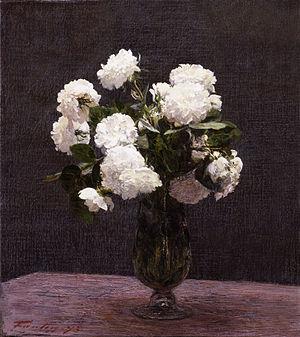
Roses blanches
Roses blanches est une peinture à l'huile du peintre français Henri Fantin-Latour réalisée en 1875, mesurant 42 × 38 cm et conservée à la York Art Gallery en Angleterre.
Ignace Henri Jean Théodore Fantin-Latour, connu comme Henri Fantin-Latour, né à Grenoble le 14 janvier 1836 et mort à Buré le 25 août 1904, est un peintre réaliste et intimiste, et lithographe français.